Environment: real
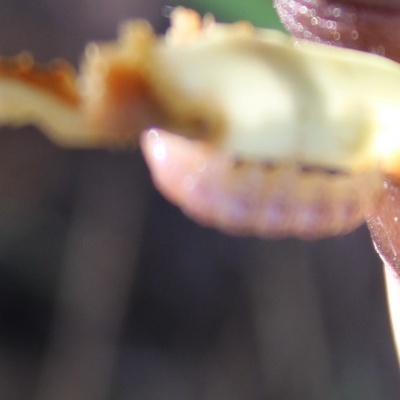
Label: fall_armyworm